Canada in the Korean War

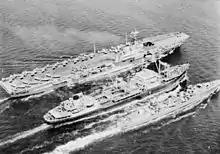
RFA "Wave Sovereign" resupplying (right foreground) and (left background) off Korea in 1952.

Three Royal Canadian Navy (RCN) destroyers were dispatched as Canada's initial response to the United Nations' call for assistance during the Korean War, and were sent to Korean waters to join other UN naval forces. The eight Canadian ships' duties included shore bombardments and the destruction of North Korean trains and railway lines. Initially dispatched in 1950, Canadian destroyers maintained a presence off the Korean peninsula until 1955.